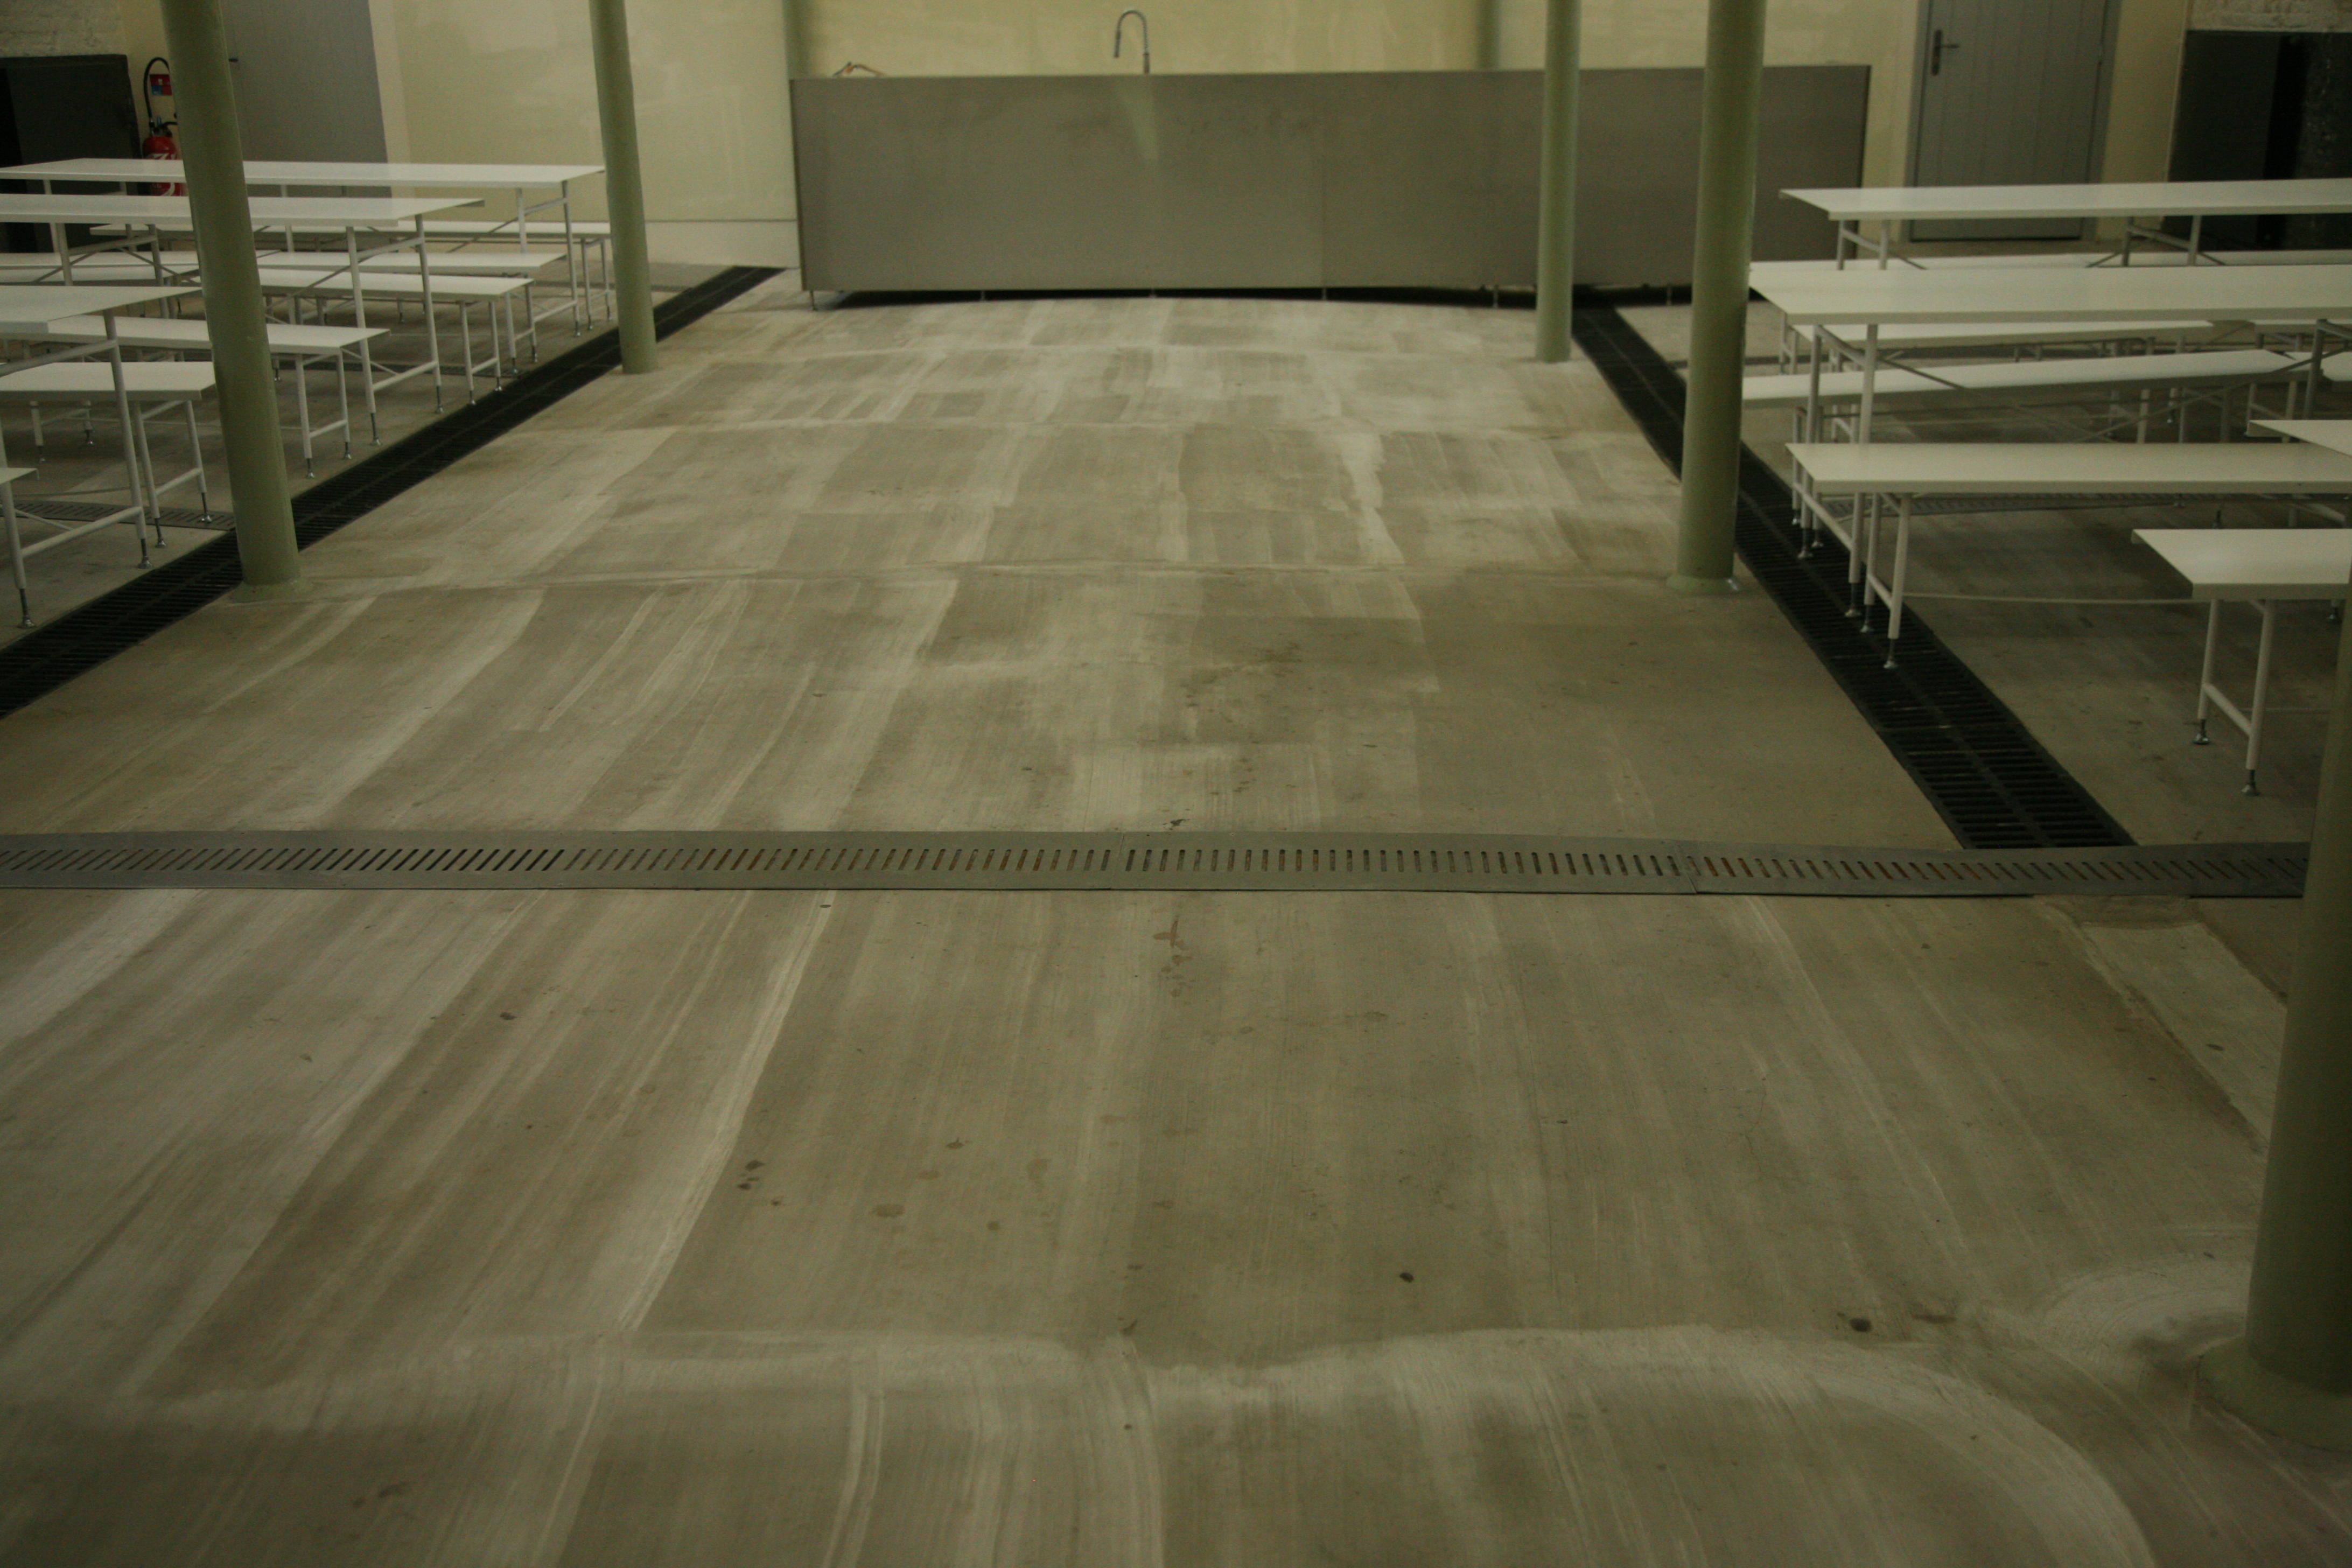
architecture, wood, floor, social, concrete, laundry, swimmingpool, hardwood, arquitectura, suelo, piscine, utopia, washroom, architektur, beton, boden, guise, socialism, godin, aisne, palaissocial, utopie, socialpalace, hygiene, waschraum, buanderie, phalanst re, familist re, ba o, 19 me, flooring, plywood, wood flooring, laminate flooring